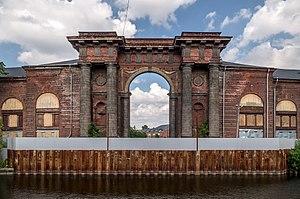
L'île de la Nouvelle-hollande est une île situé à Saint-Pétersbourg qui a été construite en 1720, lorsque le Canal Kryukov et le Canal de l'Amirauté ont relié la rivière Moïka avec la Neva. L'île est de forme triangulaire et tient son nom d'après un certain nombre de canaux et d'installations de construction navale qui rendaient son apparence similaire à la ville d'Amsterdam.